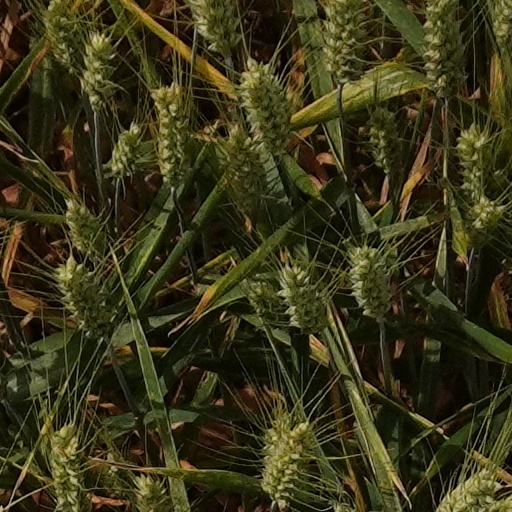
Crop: wheat